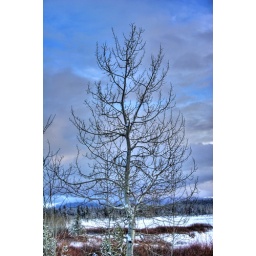
tree against a blue sky